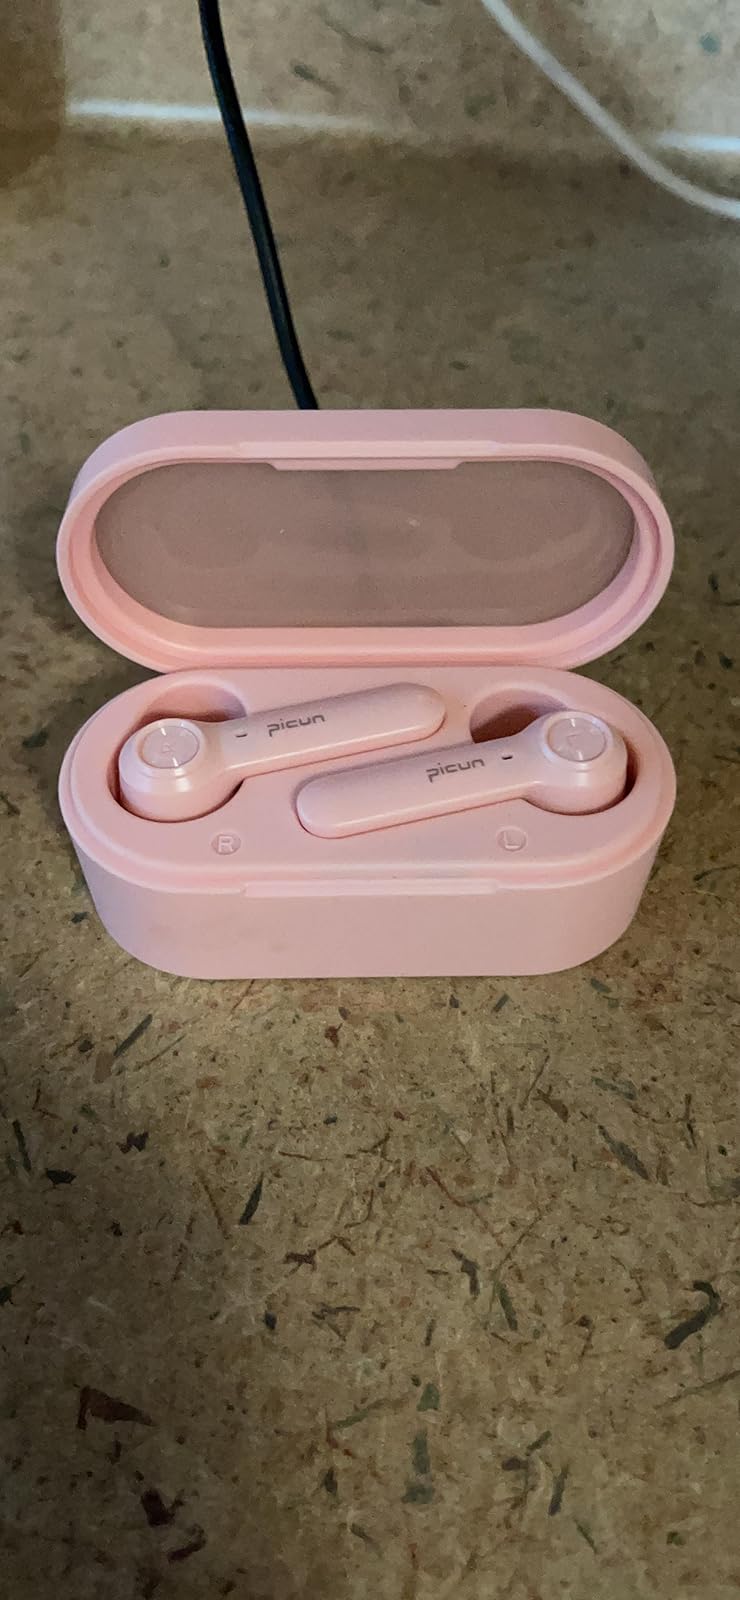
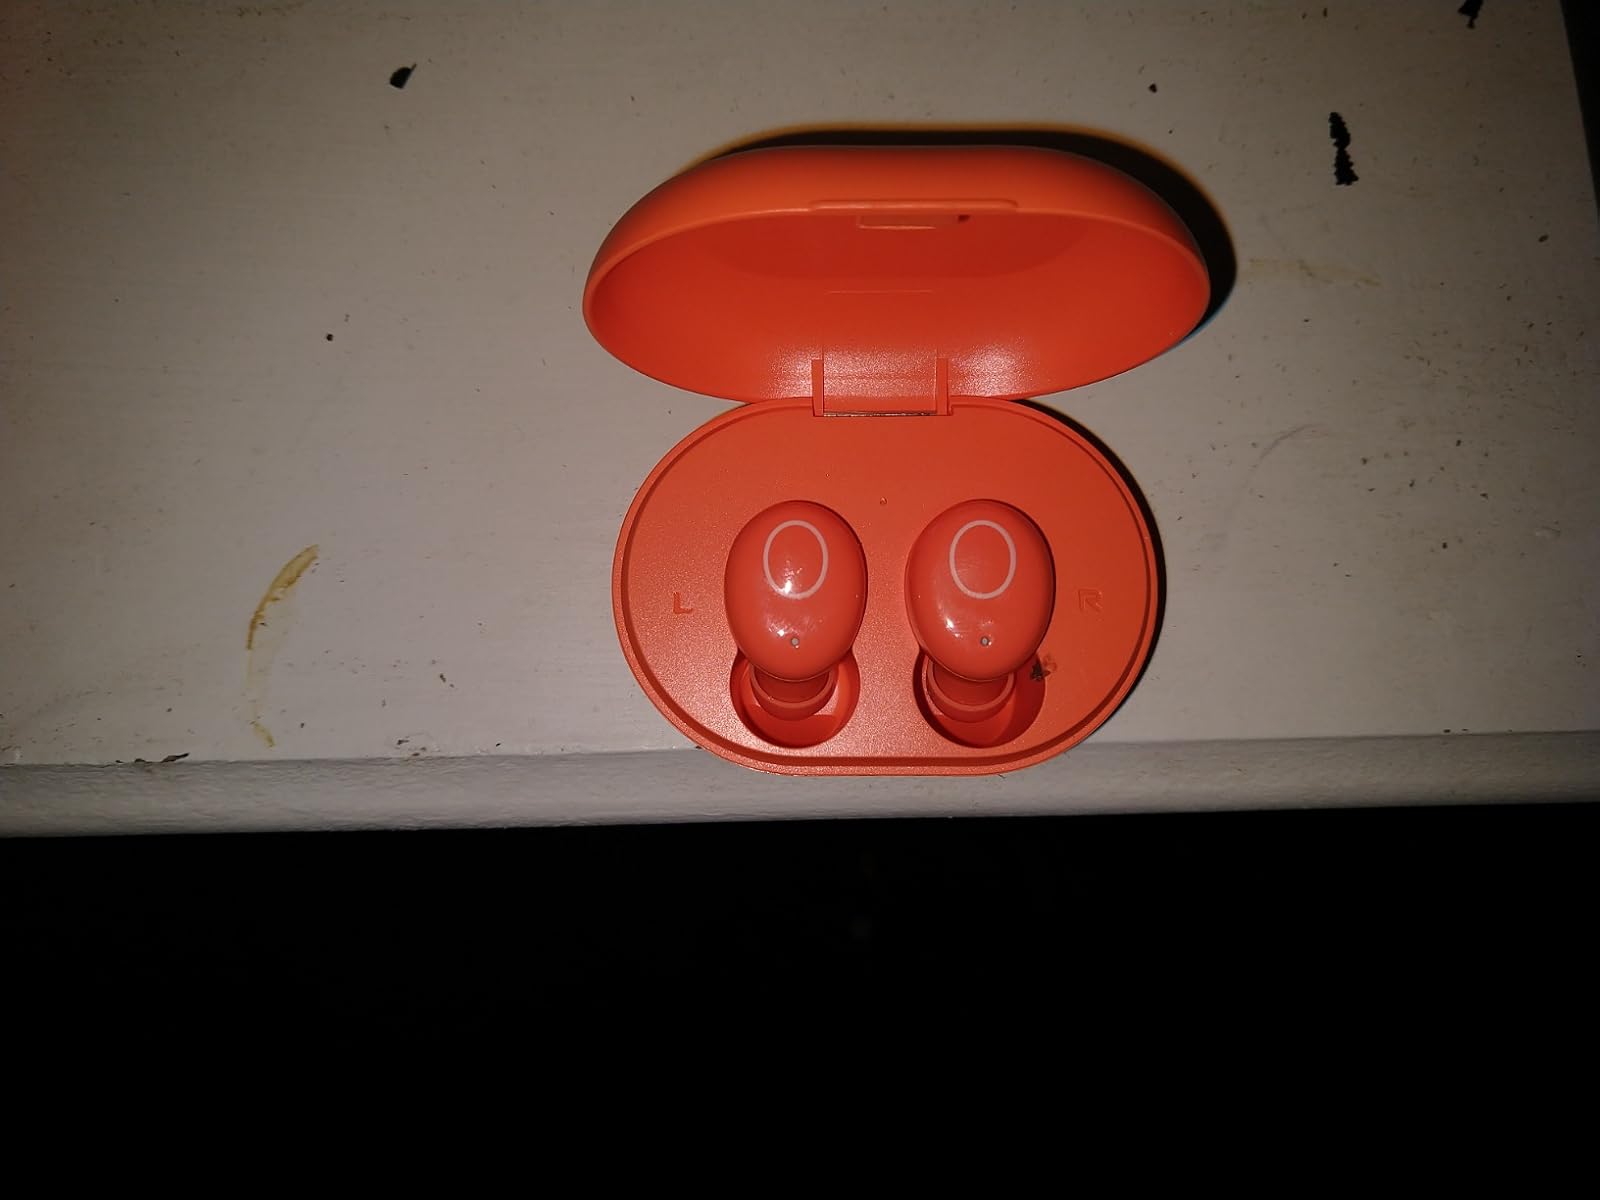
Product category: earbuds
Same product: no